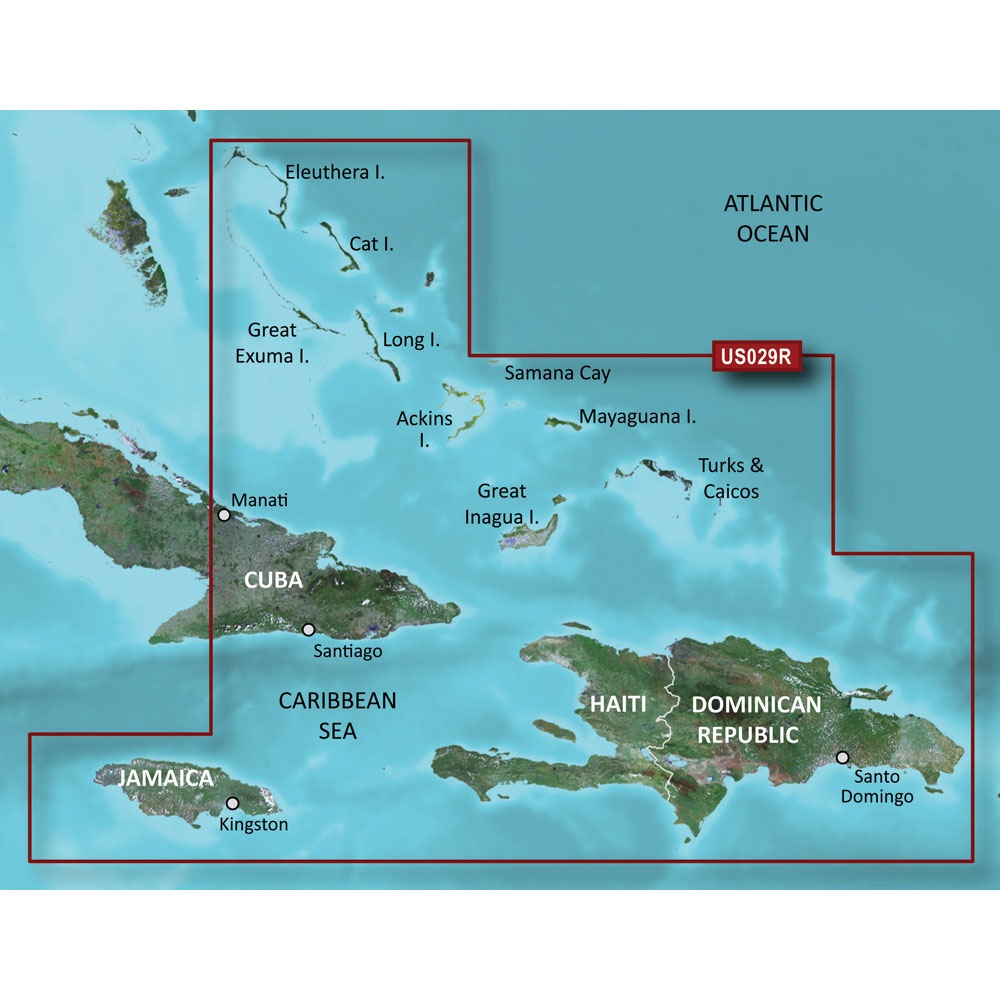
Garmin BlueChart g3 HD - HXUS029R - Southern Bahamas - microSD/SD [010-C0730-20]
Brand: Garmin
BlueChart® g3 HD - HXUS029R - Southern Bahamas - microSD™/SD™ Coverage: Featuring data from Explorer Charts for the Bahamas. Detailed coverage from Eleuthera Island, Bahamas to the Dominican Republic, including the Bahamian islands of Great Exuma, Great Inagua, Mayaguana, and many others. Also includes detailed coverage of the Jamaican, Haitian, and Dominican coasts in their entirety, the easternmost quarter of Cuba, and the Turks and Caicos Islands. Unparalleled Coastal Chart Coverage Provides industry-leading coverage, clarity and detail with updated coastal charts that feature integrated Garmin and Navionics® data Auto Guidance¹ technology calculates a route using your desired depth and overhead clearance and provides a suggested path to follow Includes Depth Range Shading for up to 10 depth ranges, enabling you to view your target depth at a glance Up to 1’ contours provide a more accurate depiction of the bottom structure for improved fishing charts and navigation in swamps, canals and marinas NOAA raster cartography² is available as a free downloadable feature via the ActiveCaptain® app BlueChart g3 coastal charts provide industry-leading coverage, clarity and detail with integrated Garmin and Navionics data. Also included is Auto Guidance¹ technology, which uses your desired depth and overhead clearance to calculate routes and provide a suggested path to follow — overlaid onto your chart. NOAA raster cartography is also available as a free downloadable feature via the ActiveCaptain app. It gives your chartplotter paper chartlike views of NOAA-surveyed areas in which individual points of interest are labeled with corresponding longitude and latitude information. Worldwide coverage is available by regions as accessory cards or via download; each region is sold separately. Auto Guidance Technology The Auto Guidance feature¹ calculates a suggested route using your desired depth and overhead clearance. Depth Range Shading This feature displays high-resolution Depth Range Shading for up to 10 depth ranges so you can view your designated target depth. Detailed Contours BlueChart g3 features up to 1’ contours, which provide a more accurate depiction of the bottom structure for improved fishing charts and navigation in swamps, canals and marinas. Shallow Water Shading To aid in navigation, Shallow Water Shading allows map shading at a user-defined depth to give a clear picture of shallow waters to avoid. NOAA Raster Cartography This feature gives your chartplotter paper chartlike views of NOAA-surveyed areas in which points of interest are labeled with corresponding longitude and latitude information. ¹Auto Guidance is for planning purposes only and does not replace safe navigation operations ²Raster cartography cannot be viewed on echoMAP CHIRP and ECHOMAP Plus combos but can be viewed on mobile devices via the ActiveCaptain mobile app . WARNING: This product can expose you to chemicals which are known to the State of California to cause cancer, birth defects or other reproductive harm. For more information go to P65Warnings.ca.gov . This product may not be returned to the original point of purchase. Please contact the manufacturer directly with any issues or concerns. Owner's Manual (pdf)
Category: Software > Computer Software > GPS Map Data & Software